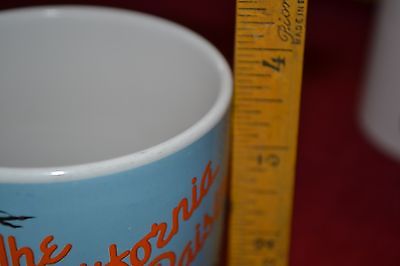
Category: mug